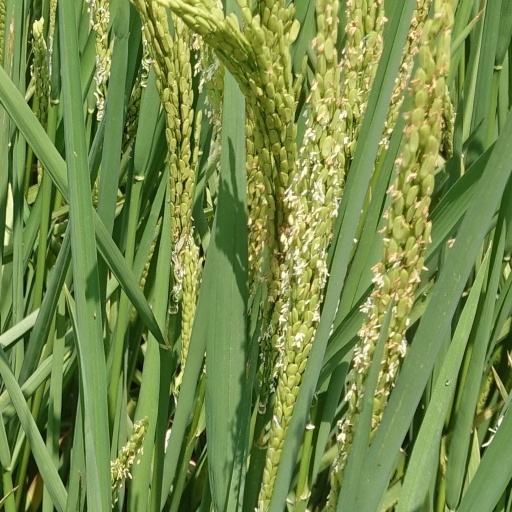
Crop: rice